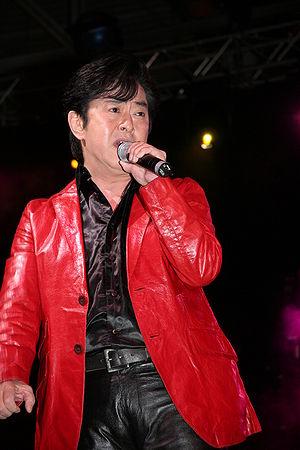
Ichiro Mizuki en concert durant la Japan Expo 2007 (Paris, France).